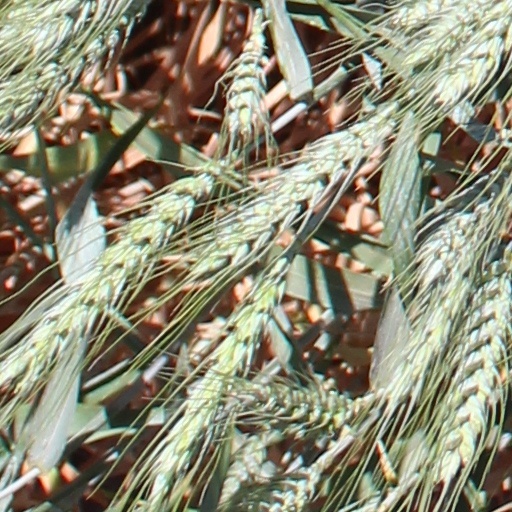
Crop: wheat